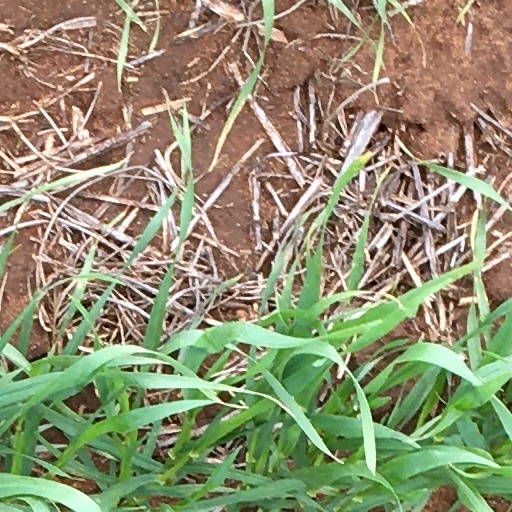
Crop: wheat